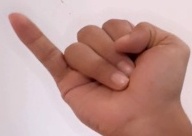
ASL sign: J